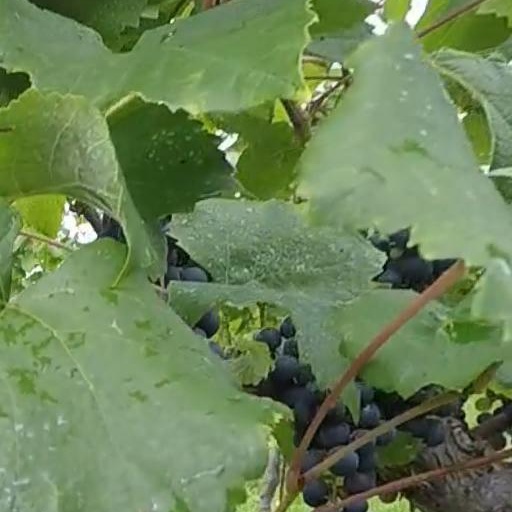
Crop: grape